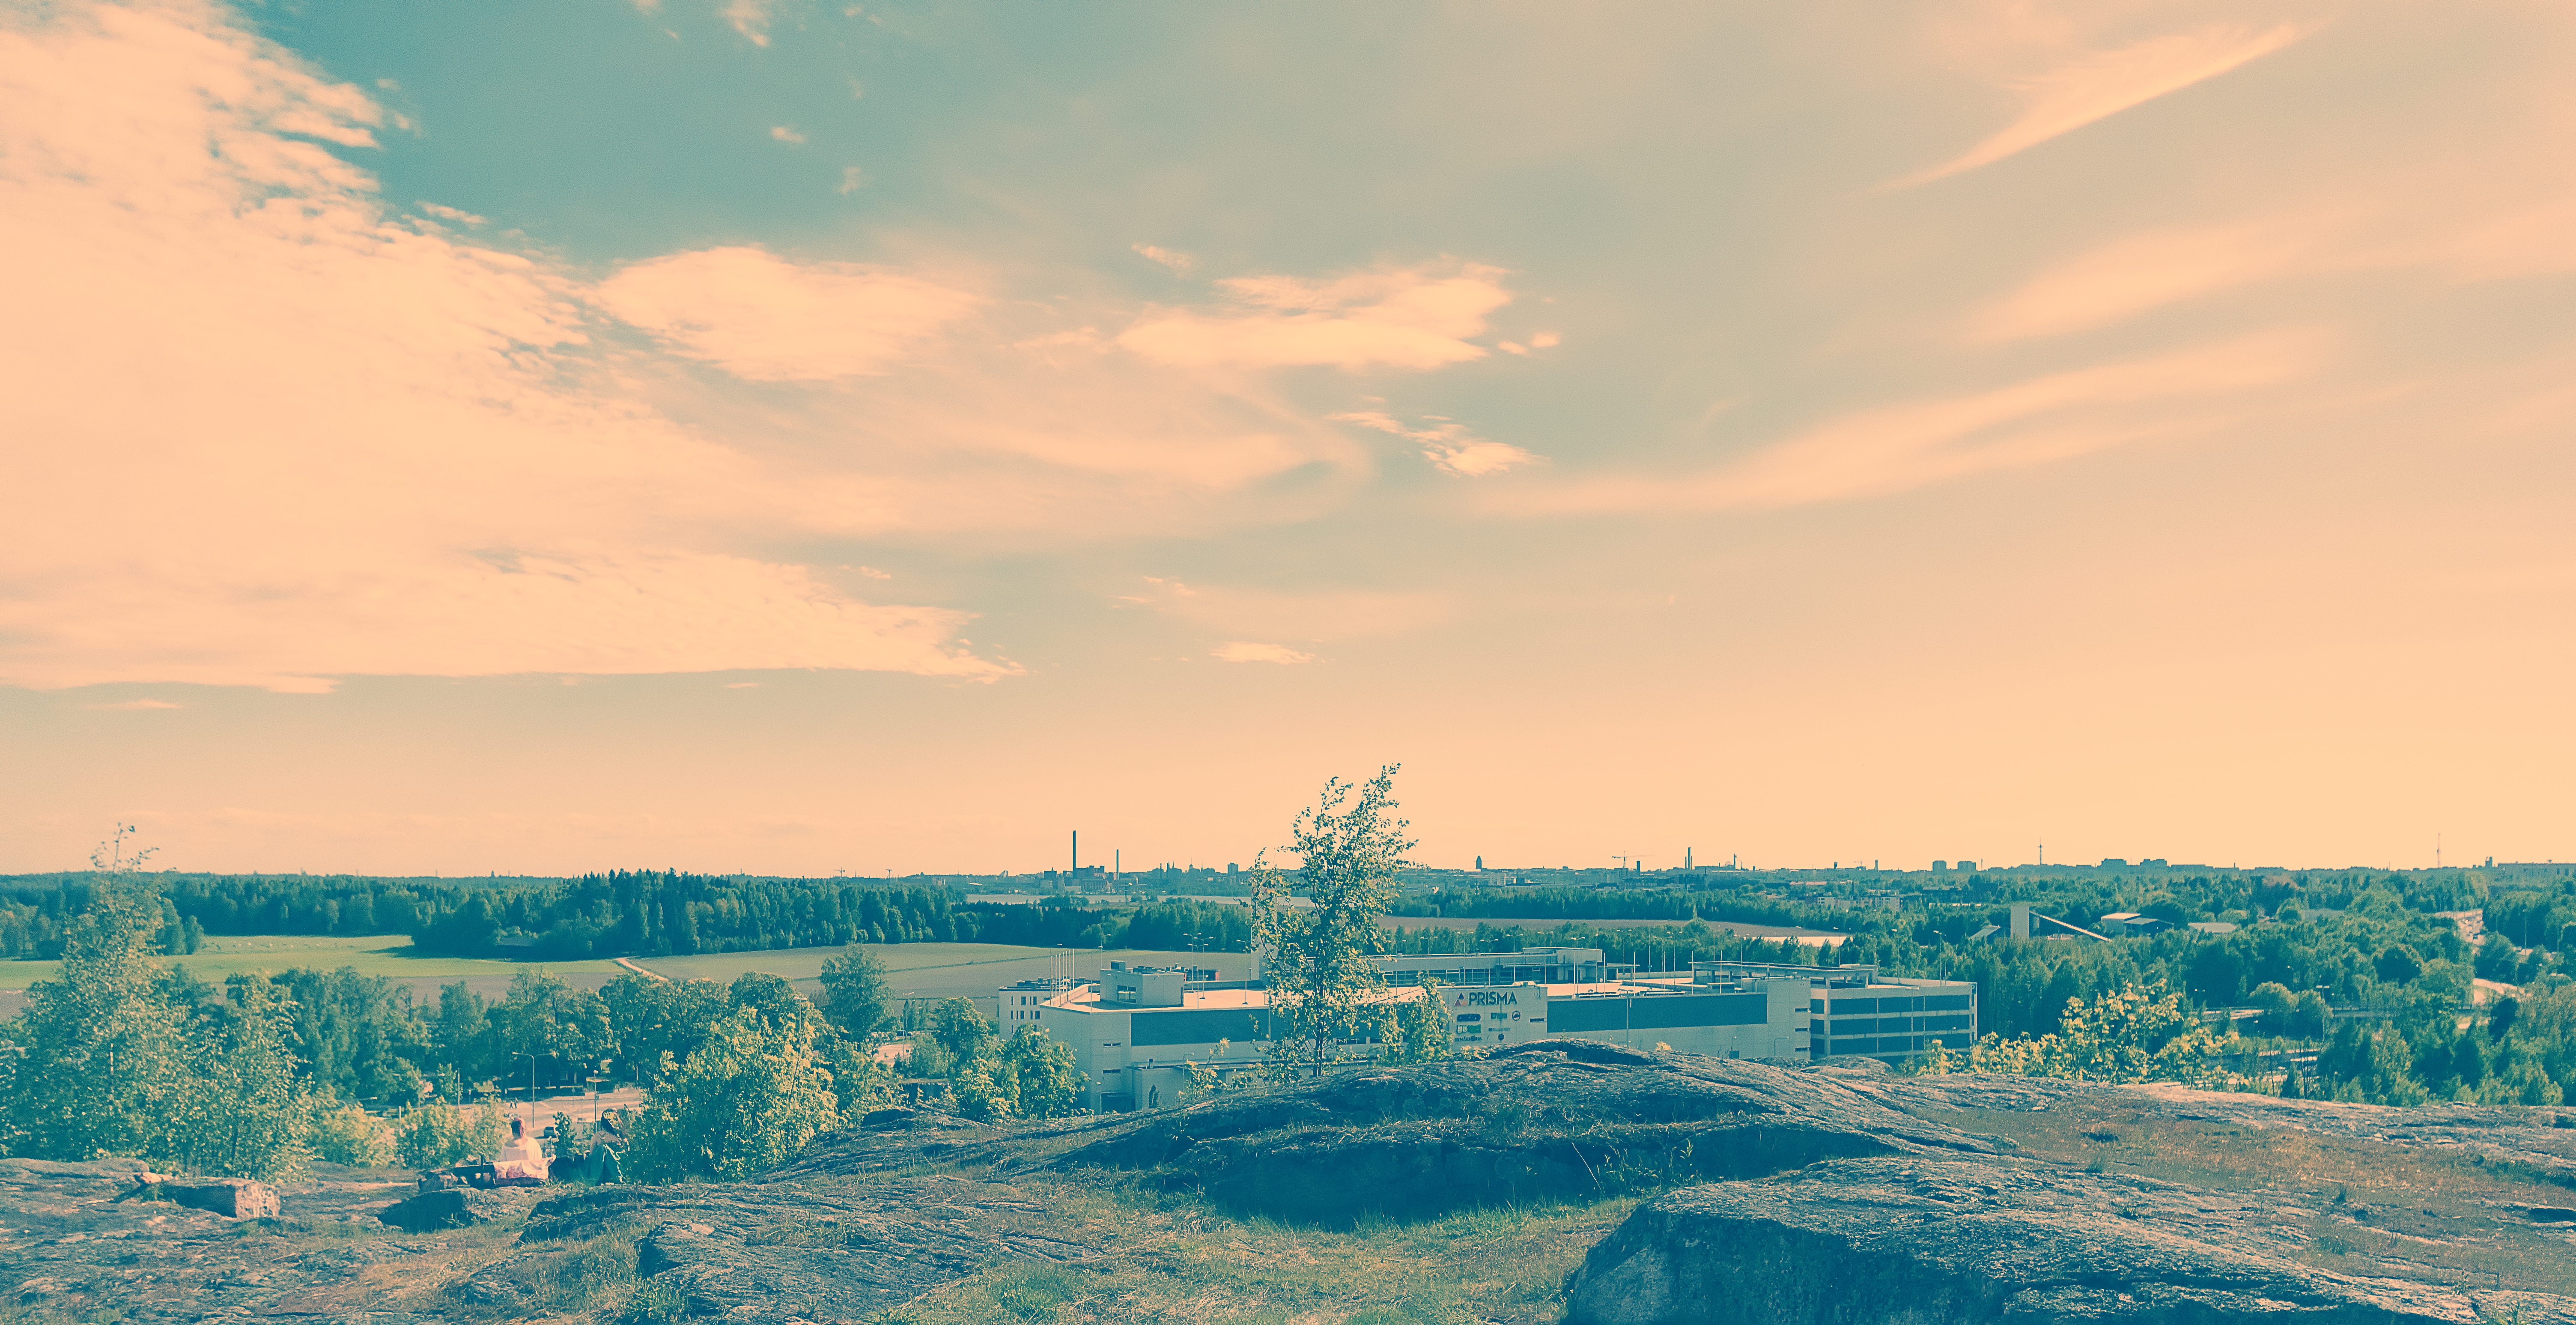
landscape, nature, rock, horizon, mountain, cloud, people, sky, sun, sunrise, sunset, field, prairie, sunlight, morning, hill, view, dawn, dusk, evening, plain, trees, clouds, buildings, finland, helsinki, pihlajamki, rural area, natural environment, atmospheric phenomenon